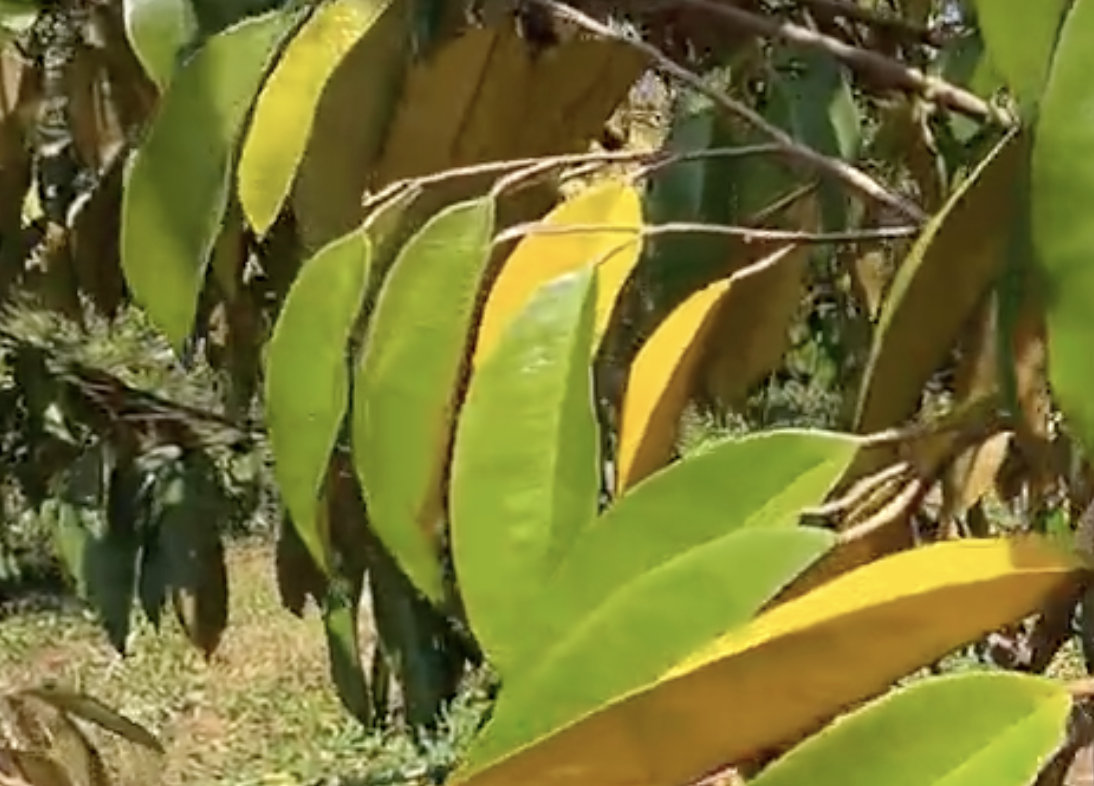
Label: yellow_leaf